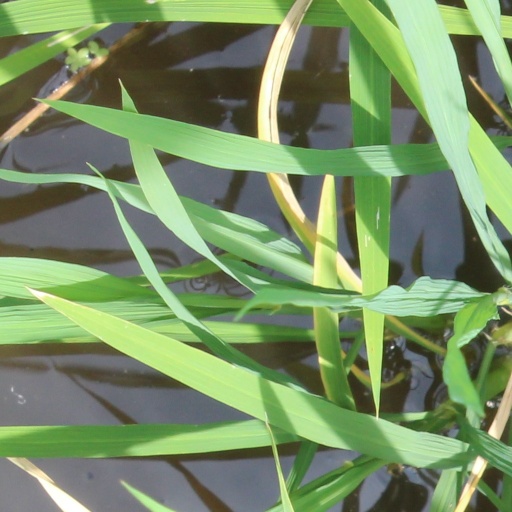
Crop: rice